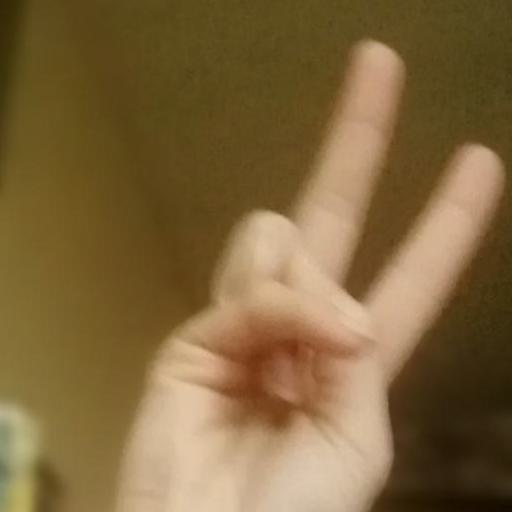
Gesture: peace